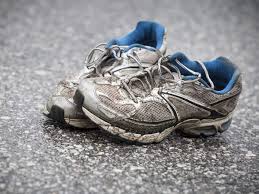
Label: Sneaker